Cadaver Tomb of Guillaume de Harsigny

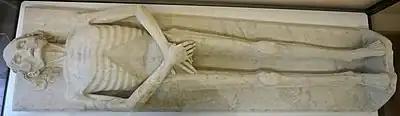
Full-length view

Harcigny's tomb is notable as the third earliest known French transi, and the first French example to be carved in three dimensions. Only the effigy survives from the original monument. It has been described as "remarkable for its realism and anatomical detail", and is life-sized at (6.0 feet).